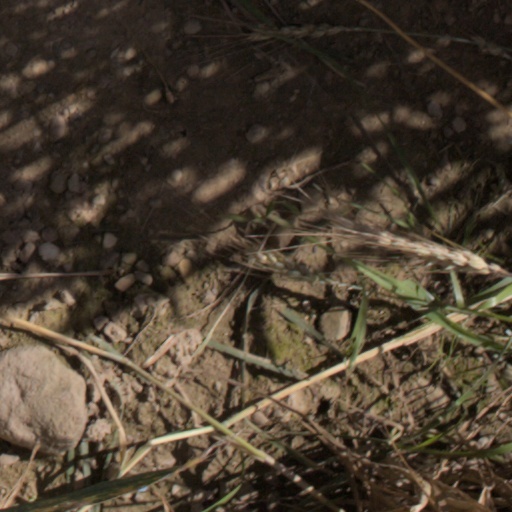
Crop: wheat